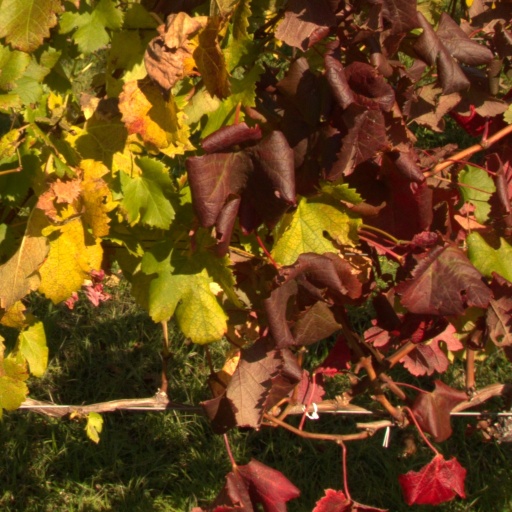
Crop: grape